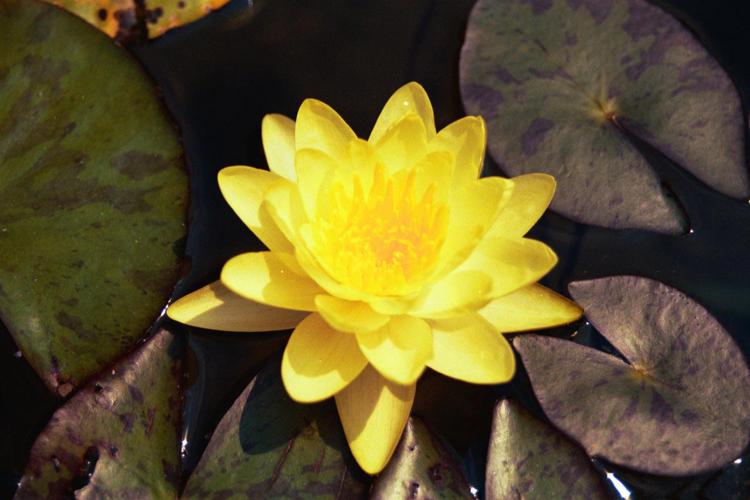
Label: water lily